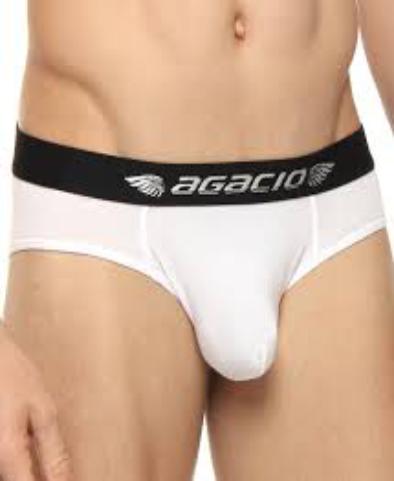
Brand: Agacio
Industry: Clothes